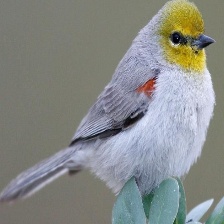
Species: VERDIN
Scientific name: AURIPARUS FLAVICEPS